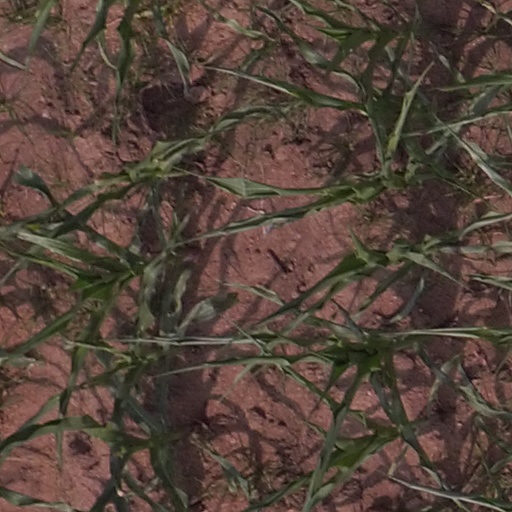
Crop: maize; corn